James Renforth

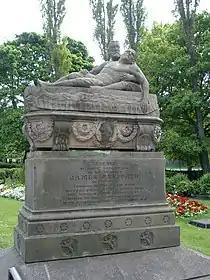
Renforth's memorial in Gateshead

His body was brought home to Tyneside and he was buried in St Edmund's Cemetery, Gateshead. It was claimed that 100,000 mourners attended his funeral. It is true to say that Tyneside was shocked by the death of a 29-year-old athlete in his prime, especially so soon after the deaths of Chambers in 1868 and Clasper in 1870. As with the other two oarsmen, a funeral monument was commissioned to stand over his grave. In 1992, it was restored and moved to a site outside the Shipley Art Gallery in Gateshead, where it remains.